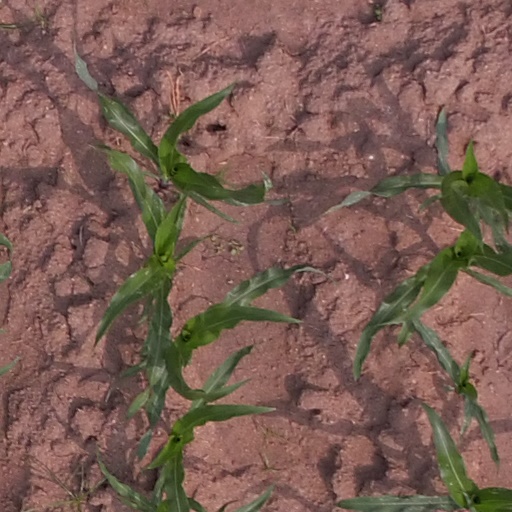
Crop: maize; corn